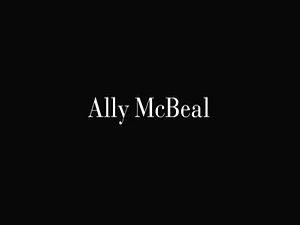
Ally McBeal est une série télévisée américaine en 112 épisodes de 44 minutes, créée par David E. Kelley et diffusée entre le 8 septembre 1997 et le 20 mai 2002 sur le réseau FOX et au Canada sur le réseau CTV.